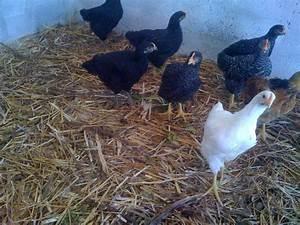
chicken